Stadio Partenopeo

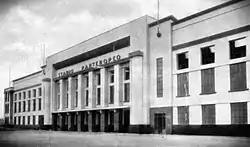
The stadium after its renovation.

The stadium was built to serve as a new home for SSC Napoli (Napoli), which had been founded just a few years prior in 1926. Then-president of Napoli Giorgio Ascarelli wanted the club to have a modern stadium, comparable to those of the larger teams in Northern Italy. The stadium was originally constructed with wooden stands, with a capacity of about 20,000. When it opened on 16 February 1930, it was named "Stadio Vesuvio," for the street on which it stood. Sadly, Ascarelli died from peritonitis just 25 days later, at the age of 36. Due to his overwhelming philanthropic support in the city and for the club — including financing the entire stadium's construction — the stadium was renamed "Stadio Giorgio Ascarelli" in his honor.